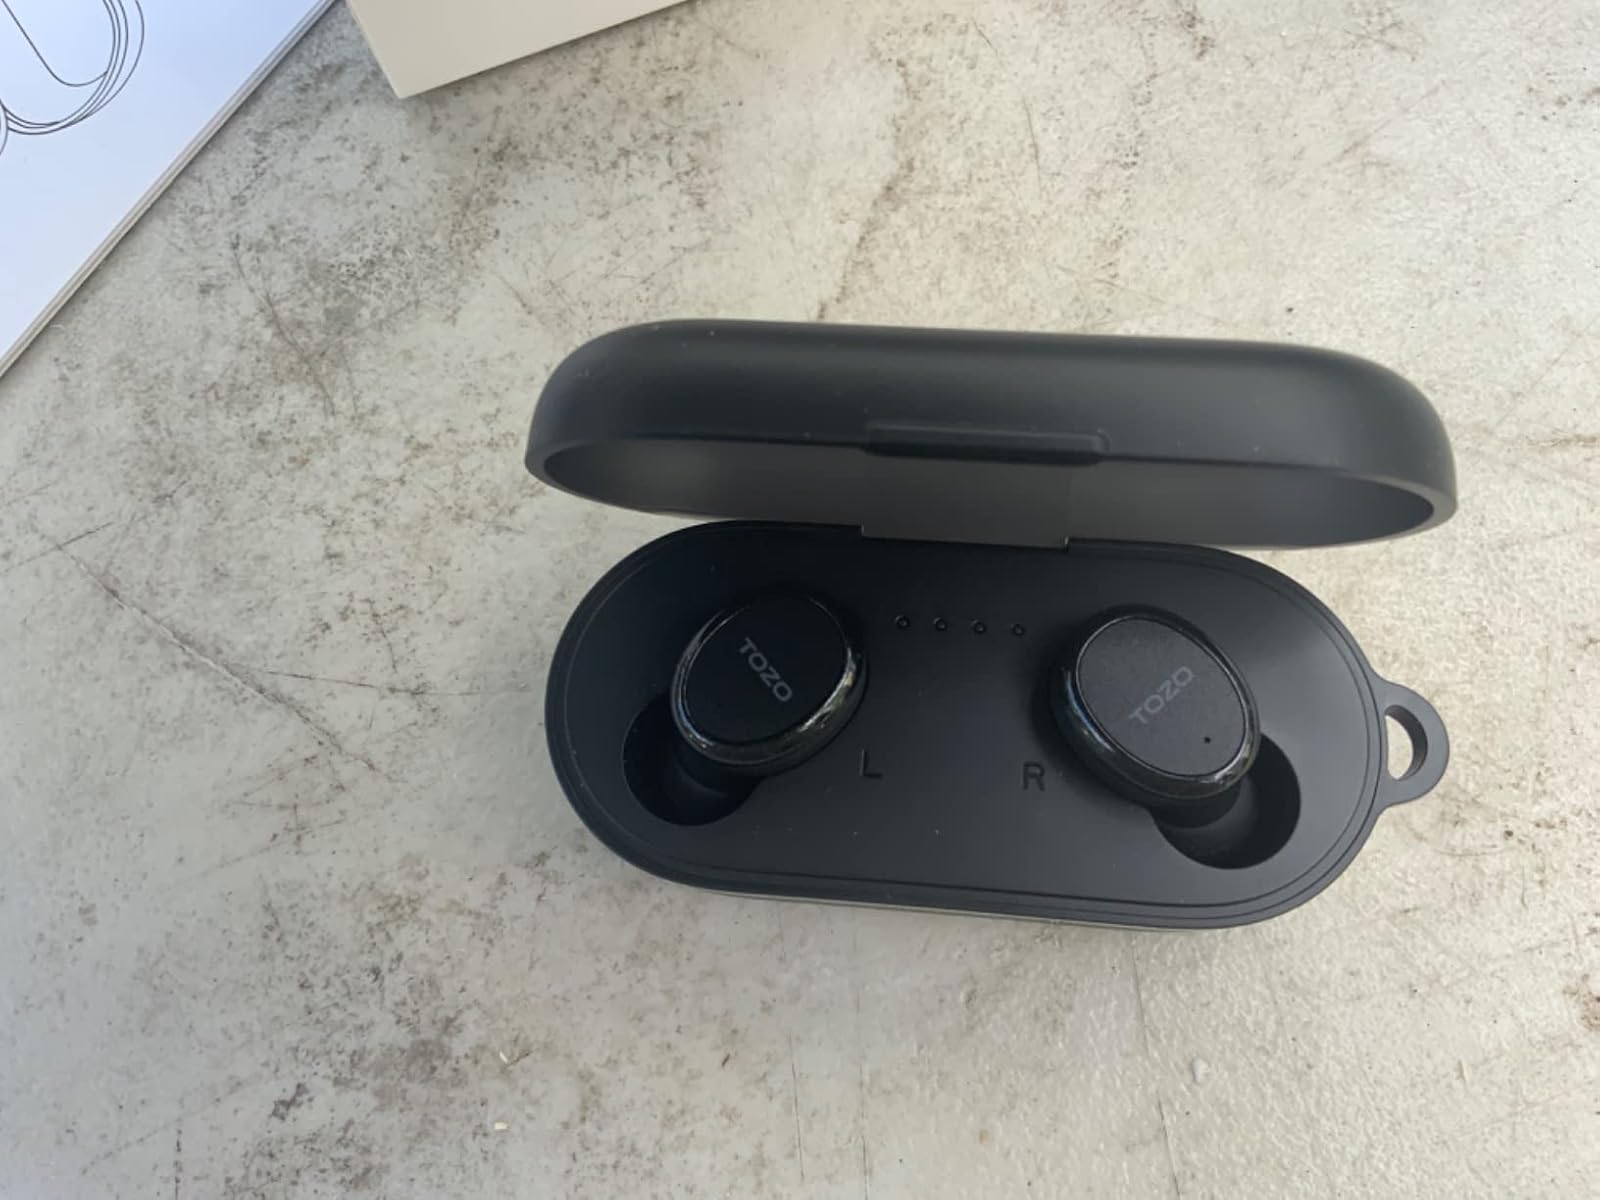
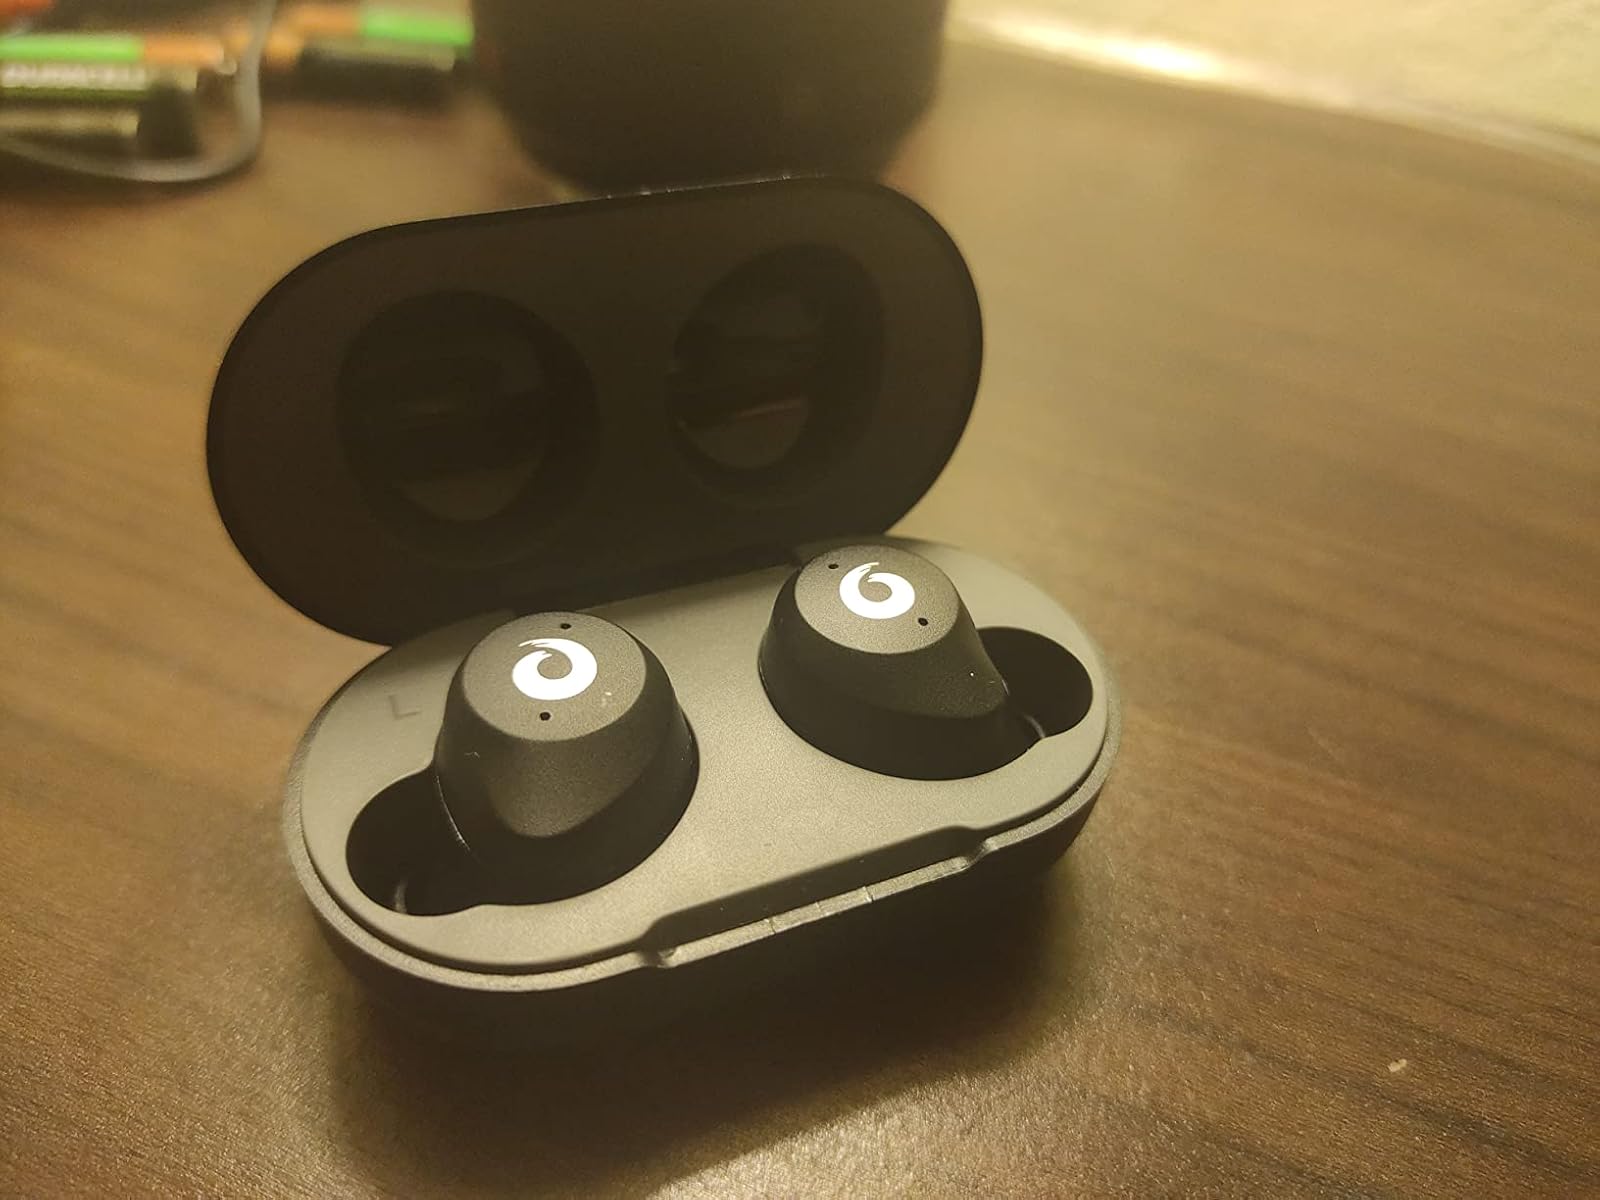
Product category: earbuds
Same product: no